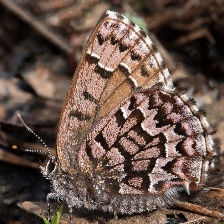
Species: EASTERN PINE ELFIN